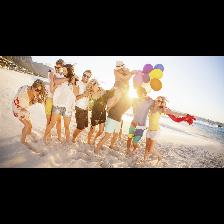
Label: Human